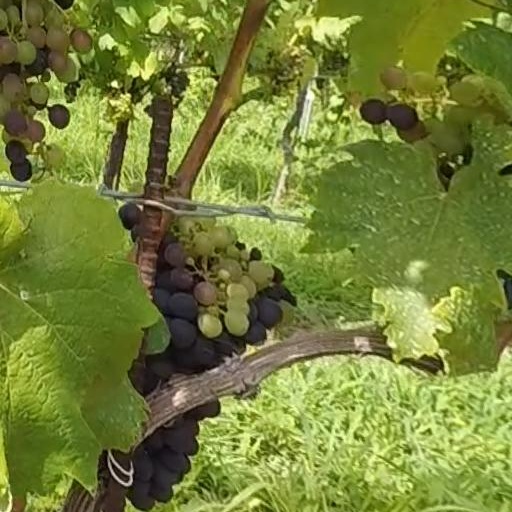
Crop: grape